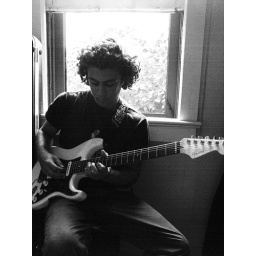
jammin' in the beach house